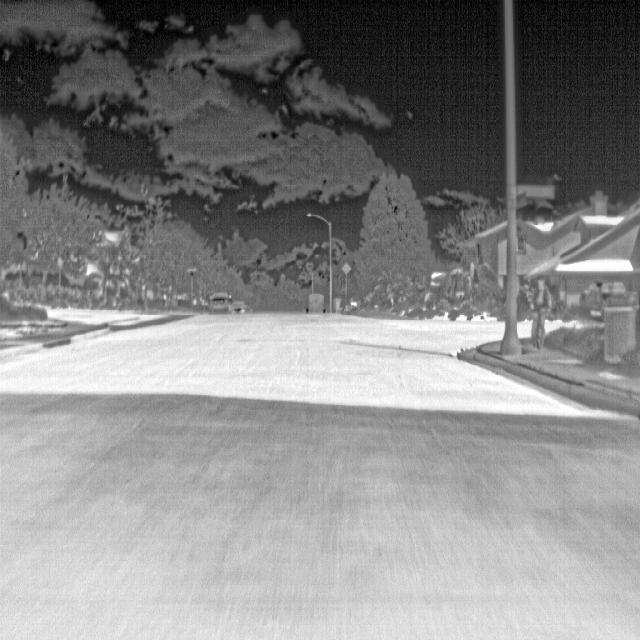
Detected objects:
label: person